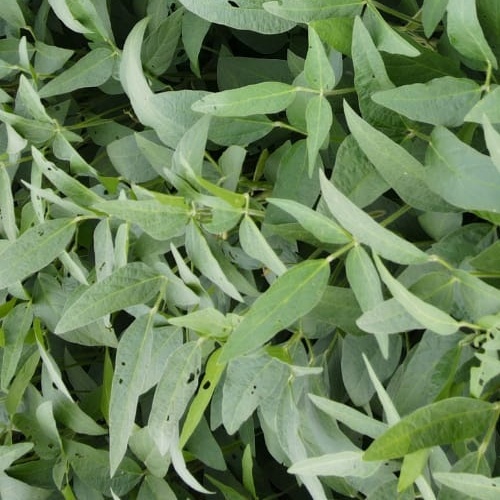
Label: Diabrotica_speciosa